1976 Australian Drivers' Championship

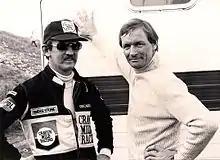
1976 Australian Drivers' Championship winner John Leffler (pictured on the right), in 1978

Championship points were awarded on a 9–6–4–3–2–1 basis to the first six place-getters at each round.